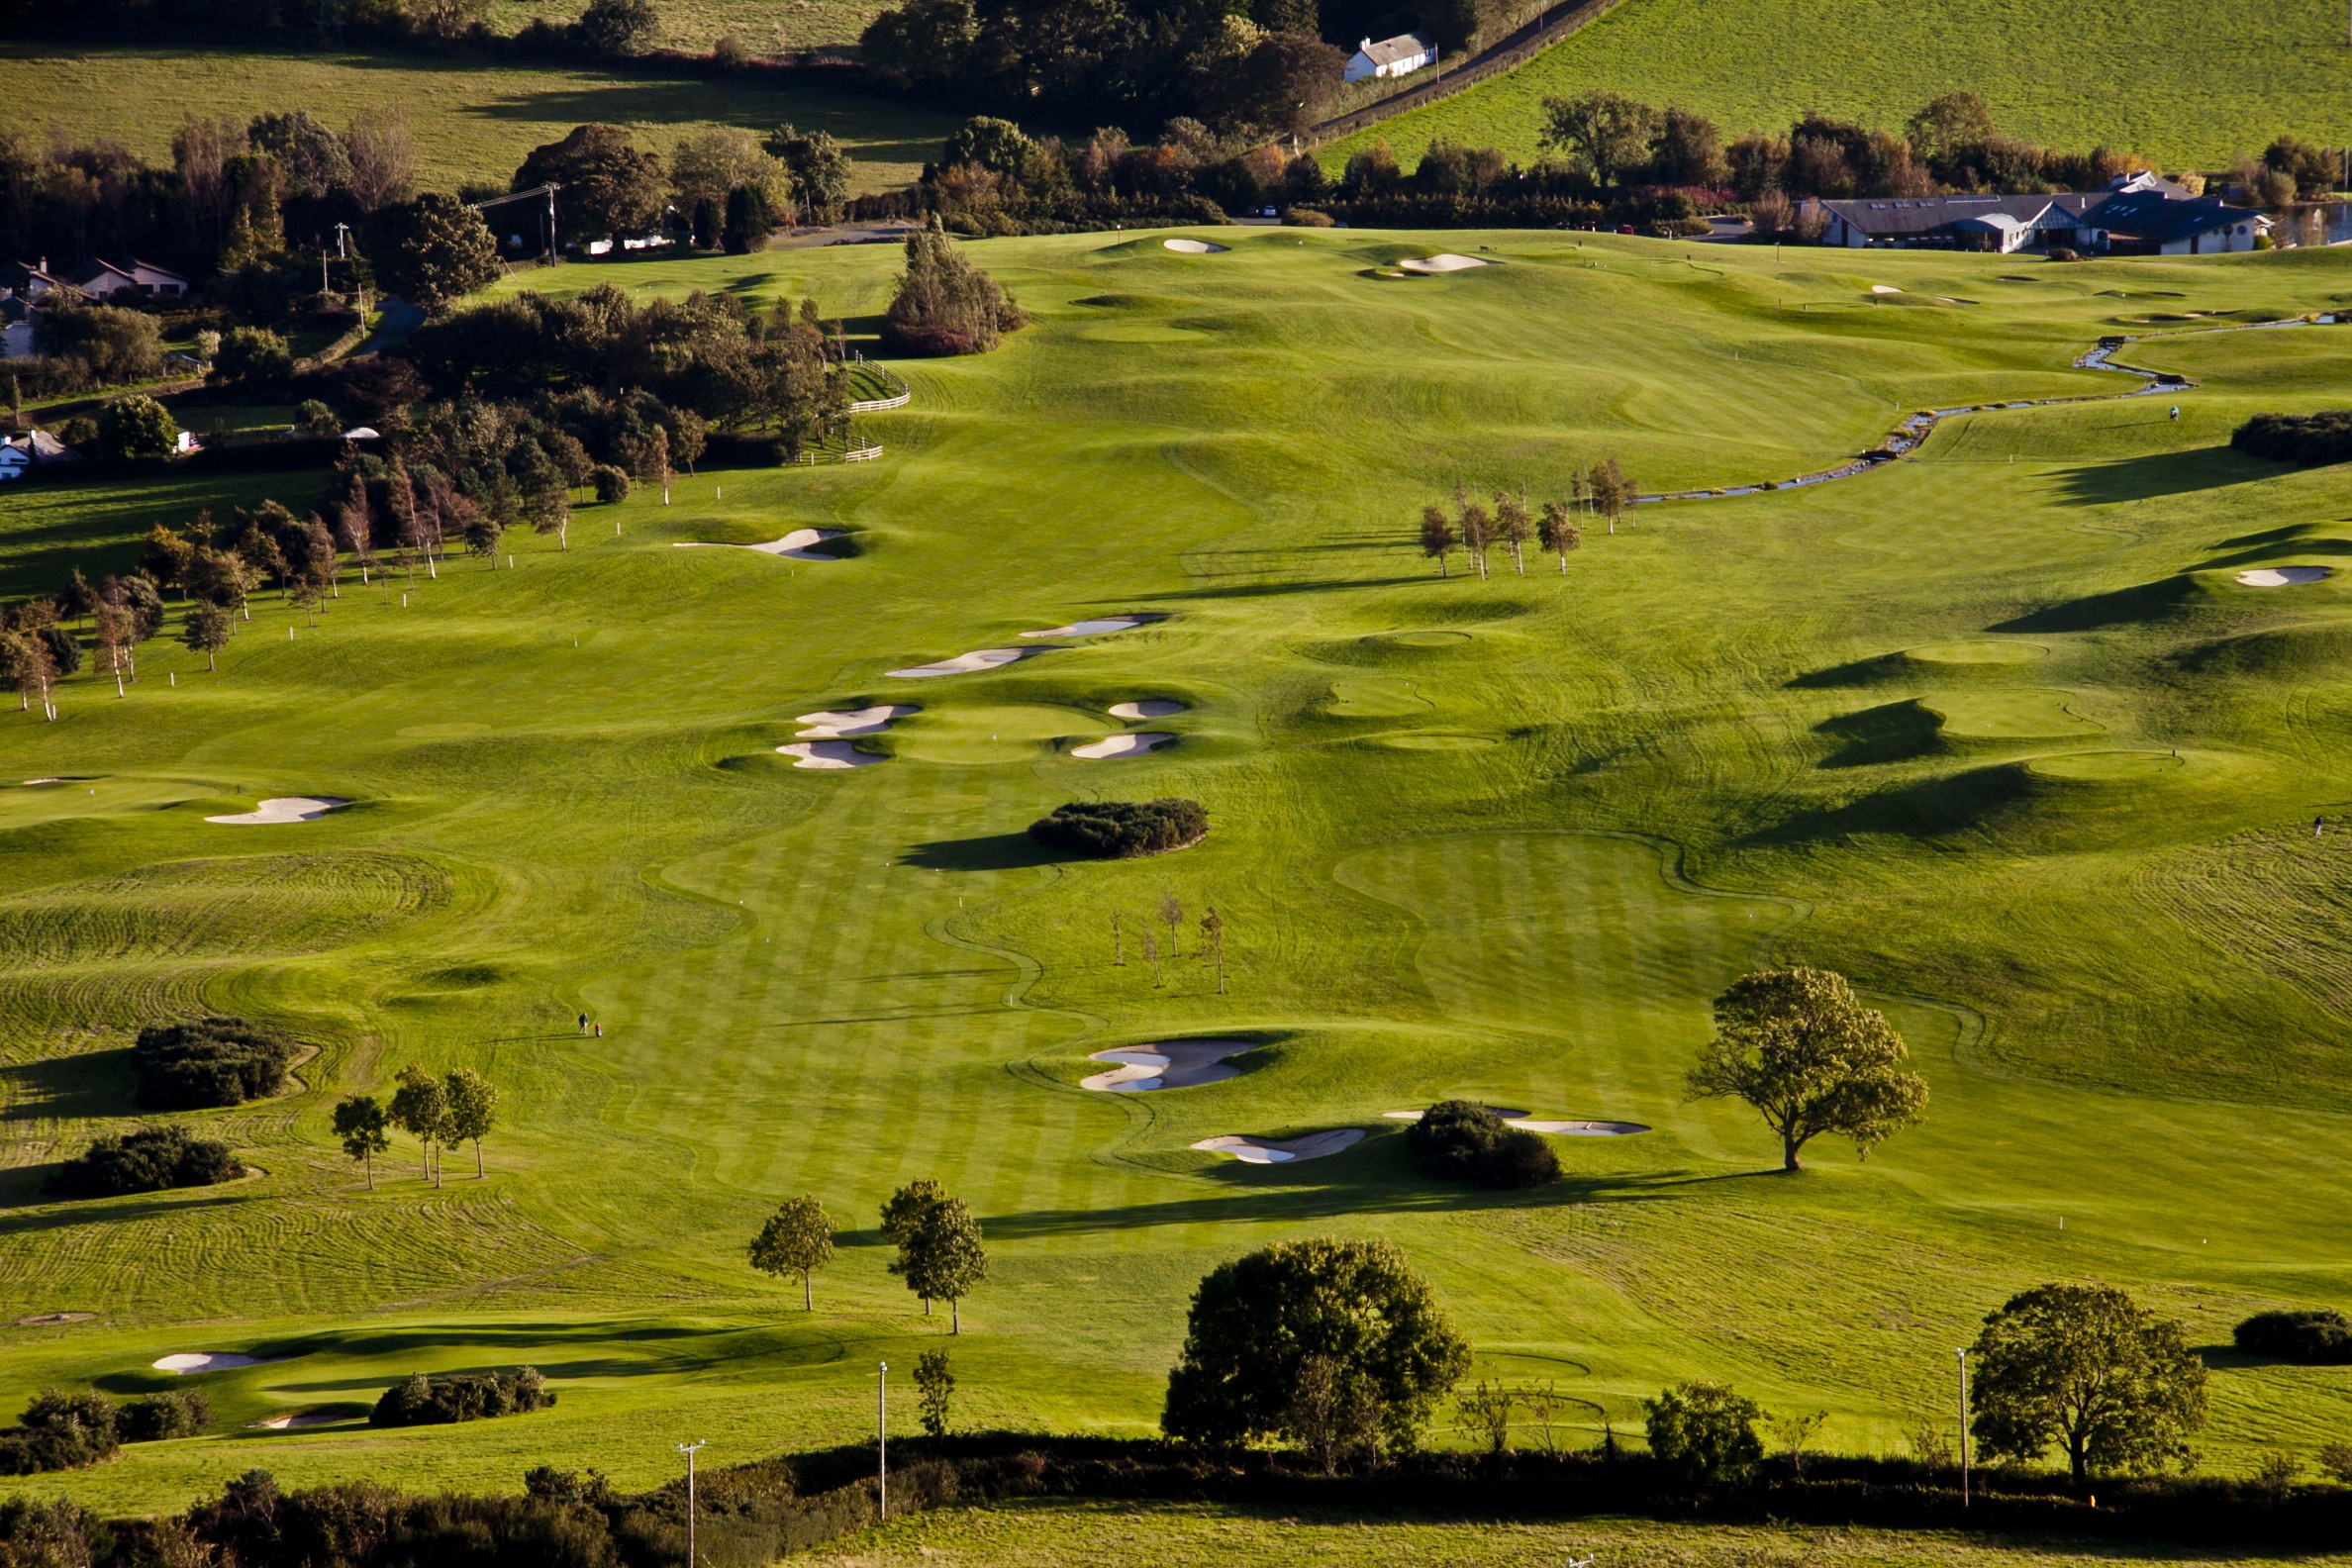
structure, field, lawn, meadow, hill, pasture, plain, golf, golf course, golf club, sports, grassland, plateau, ireland, rural area, paddy field, aerial photography, ball game, wicklow, outdoor recreation, nature ireland, glen of the downs, sport venue